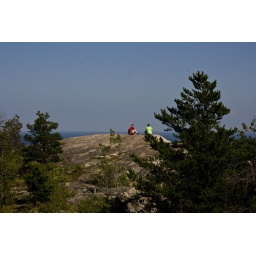
Two guys at the top of Hogsback mountain their dog is somewhere off in the underbrush.